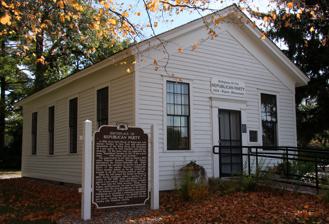
Building: Little White Schoolhouse
Country: United States of America
Year built: 1853
United States historic place Little White Schoolhouse U.S. National Register of Historic Places U.S. National Historic Landmark The Little White Schoolhouse in 2013 Show map of Wisconsin Show map of the United States Interactive map showing the location for Little White Schoolhouse Location 1074 W. Fond du Lac Street, Ripon, Wisconsin Coordinates 43°51′10″N 88°51′27″W / 43.8529°N 88.8576°W / 43.8529; -88.8576 Built 1854 NRHP reference No. 73000079 , 100010533 Significant dates Added to NRHP August 14, 1973; renewed July 22, 2024 Designated NHL May 30, 1974 The Republican Schoolhouse , also known as Little White Schoolhouse or Birthplace of the Republican Party , is a historic former one-room schoolhouse now located at 1074 West Fond Du Lac Street in Ripon, Wisconsin . Built in 1853, it was designated a National Historic Landmark for its role in the 1854 founding of the Republican Party . It is now a local history museum. History The schoolhouse in 2004, before its 2005 renovation. The schoolhouse in 2012, after its 2005 renovation. Construction The structure was built in its original location in 1853 as a school. It was championed as part of a wider education initiative by a New York transplant, Alvan Bovay . Bovay used his position in founding the school to further involve himself in politics, becoming a founder of the Republican Party, which formed during a meeting at the schoolhouse. The building is a single-story wood frame structure, with a gabled roof and clapboarded exterior. It has modest Greek Revival styling, with a single entrance framed by pilasters and an entablature with cornice. There are sash windows on either side of the entrance. Politics In 1854, opposition grew to the proposed Kansas–Nebraska Bill which threatened to allow slavery to expand into territories north of the Missouri Compromise line . The bill was championed by the dominant Democratic Party , and the opposition was split among several smaller parties, including the Whig Party , the Free Soil Party , and some internal Democratic Party splintering. In Ripon, Bovay, who had gotten the schoolhouse built, led the opposition, and canvassed support among opposition members of all the local parties. He called a meeting on March 20. The Whig and Free Soil parties dissolved themselves in favor of forming a new, united party to be called "Republican," with some Democrats also defecting from their local party branch to join the new party. With publicity from the New York Tribune , word of the party spread, other local chapters and state-level parties started forming by July or earlier, and a national party was formed by 1856. Preservation Original building, photo taken in 1936. The town quickly outgrew the small building, and built a larger brick building to replace it. The old building was sold to Wisconsin governor George Peck , for use as a home.  By the early 20th century, it had fallen into disuse, and was in danger of being demolished. Due to its historical significance, effort was put into saving the building. Local civic and historical organizations, considering its local and national historical significance, raised funds to save it. The building was refurbished, and moved to the campus of Ripon College . Later, it was moved twice more to other locations on campus. Its fourth move, in 1951, was to its previous location, where it would stay for the next 72 years. Twenty-two years later, it was recognized it as a historic site by the United States National Park Service , which declared it a National Historic Landmark in 1974. From 2005 to 2007, the house underwent a renovation. The Little White Schoolhouse in 2024 The Ripon Chamber of Commerce, owner of the building, had the building moved a fifth time, on April 17, 2023, to make room for a Boys and Girls club. The move caused the Little White Schoolhouse's status on the National Register of Historic Places to be endangered. As of April 21, 2023, the status was under review. A relisting of the property at its new location was approved in 2024. See also List of National Historic Landmarks in Wisconsin National Register of Historic Places listings in Fond du Lac County, Wisconsin History of the Republican Party References